Jeux d'eau

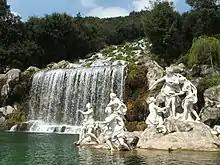
Cascade and fountain at the Royal Palace of Caserta

French 16th-century gardens in the Ile-de-France were generally in flat terrain that did not lend itself to elaborate "jeux d'eau." Fountains, "bassins" (pools in raised basins) and canals were more typical of French water features. For the "jeux d'eau" at Versailles, a watermill-driven pumping station (the "machine de Marly", at the time being the most powerful machine in Europe) and elaborate aqueducts had to be constructed to bring water from many kilometers away.